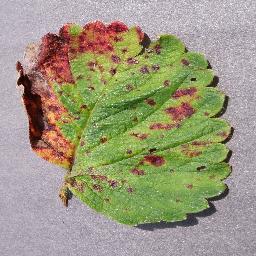
Label: Strawberry___Leaf_scorch